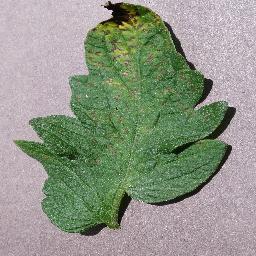
Label: Tomato___Septoria_leaf_spot